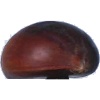
Label: chestnut